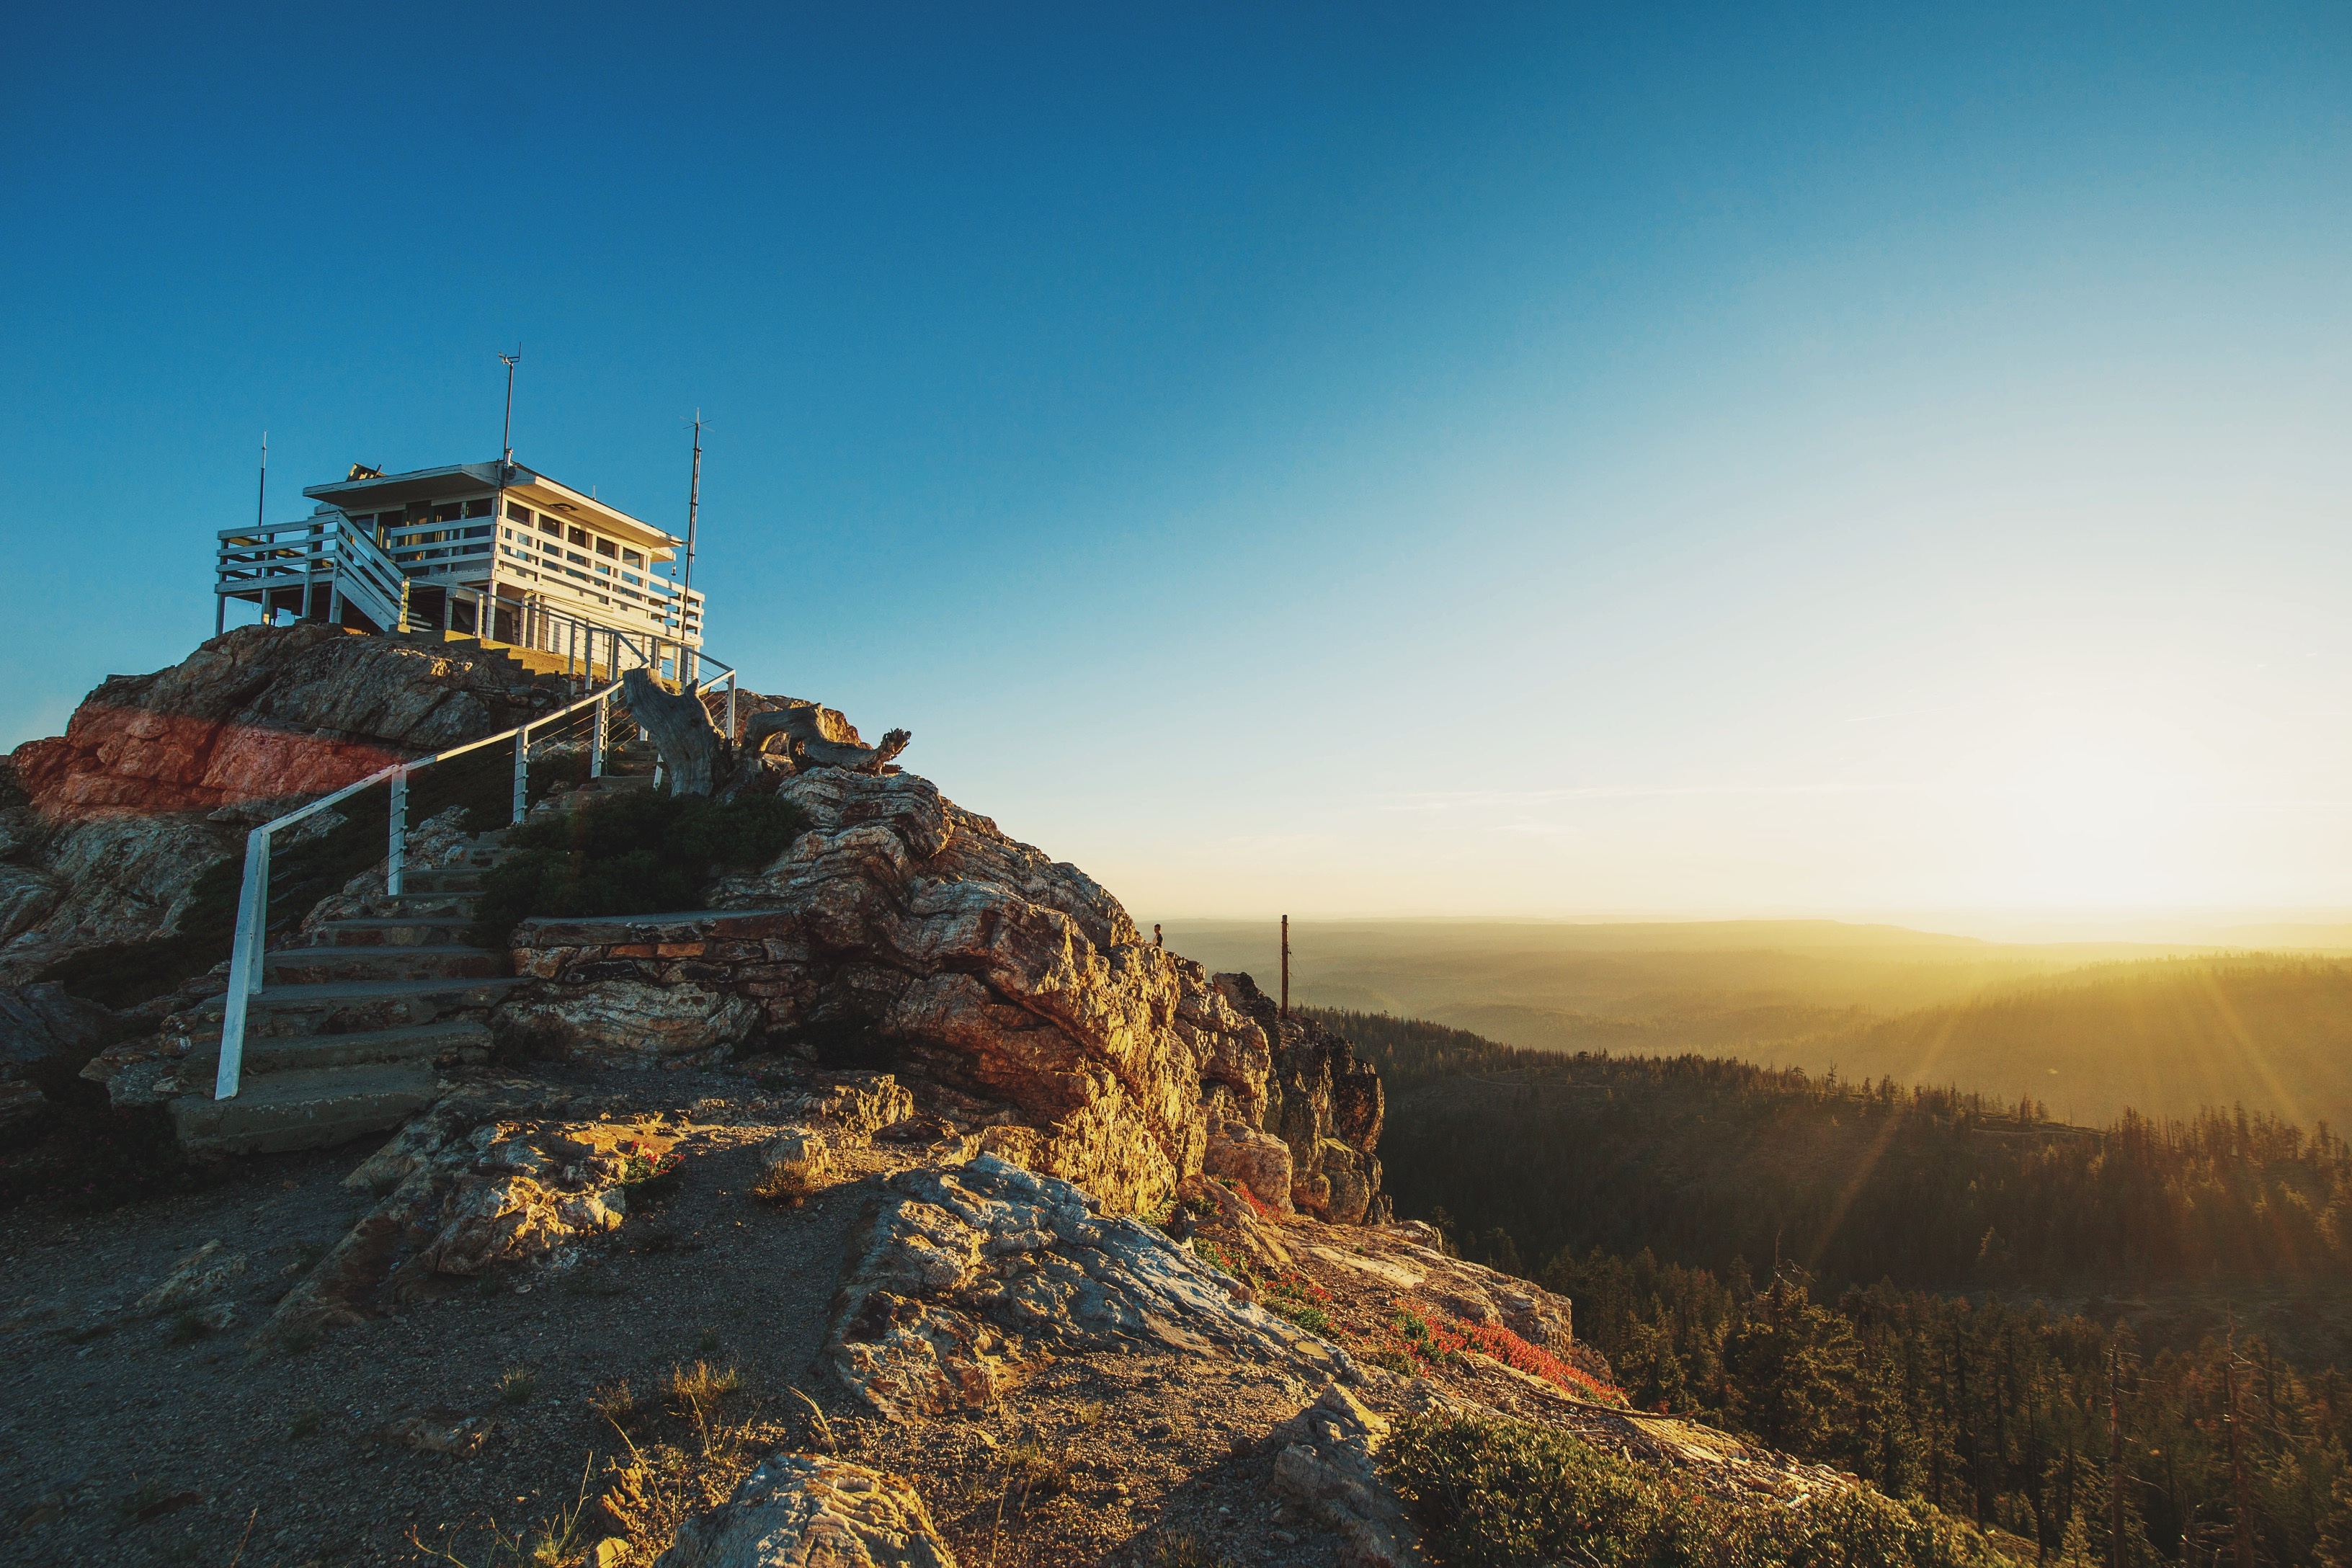
landscape, sea, coast, rock, horizon, mountain, sunrise, sunset, house, morning, hill, cliff, evening, tower, terrain, stairs, mountainous landforms